Burj Khalifa

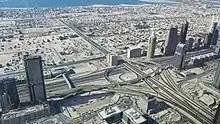
View from the observation deck

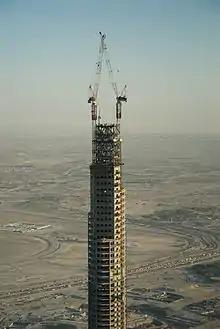
Aerial closeup of Burj Khalifa under construction in March 2008

An outdoor observation deck, named "At the Top", opened on 5 January 2010 on the 124th floor, at . It opened the 148th floor SKY level at , giving it the highest observation deck in the world on 15 October 2014. However, in June 2016 the Shanghai Tower opened with an observation deck at a height of 561 metres, thus taking the title of the world's highest observation deck. Subsequently the Burj Khalifa reclaimed the record on February 18, 2019 when it opened The Lounge observatory at , which is also the highest lounge in the world.